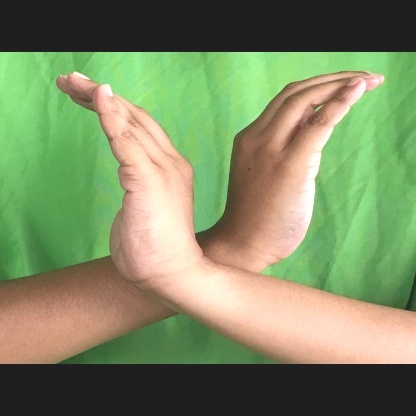
Mudra: Nagabandha